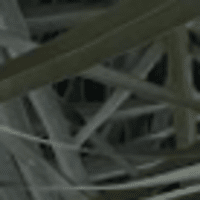
Label: Healthy sample